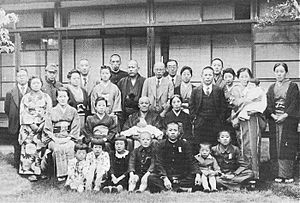
Chūichi Nagumo / Biografi / Tidlige år
Nagumo familien i 1943 med Chūichi Nagumo i centrum
Chūichi Nagumo var en japansk admiral under 2. verdenskrig og var en overgang chef for Kido Butai. Han begik selvmord under slaget om Saipan.